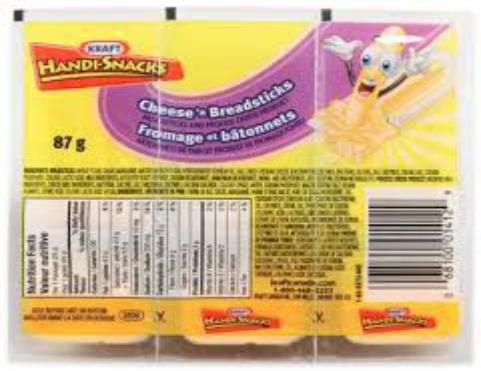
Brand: Handi-Snacks
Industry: Food